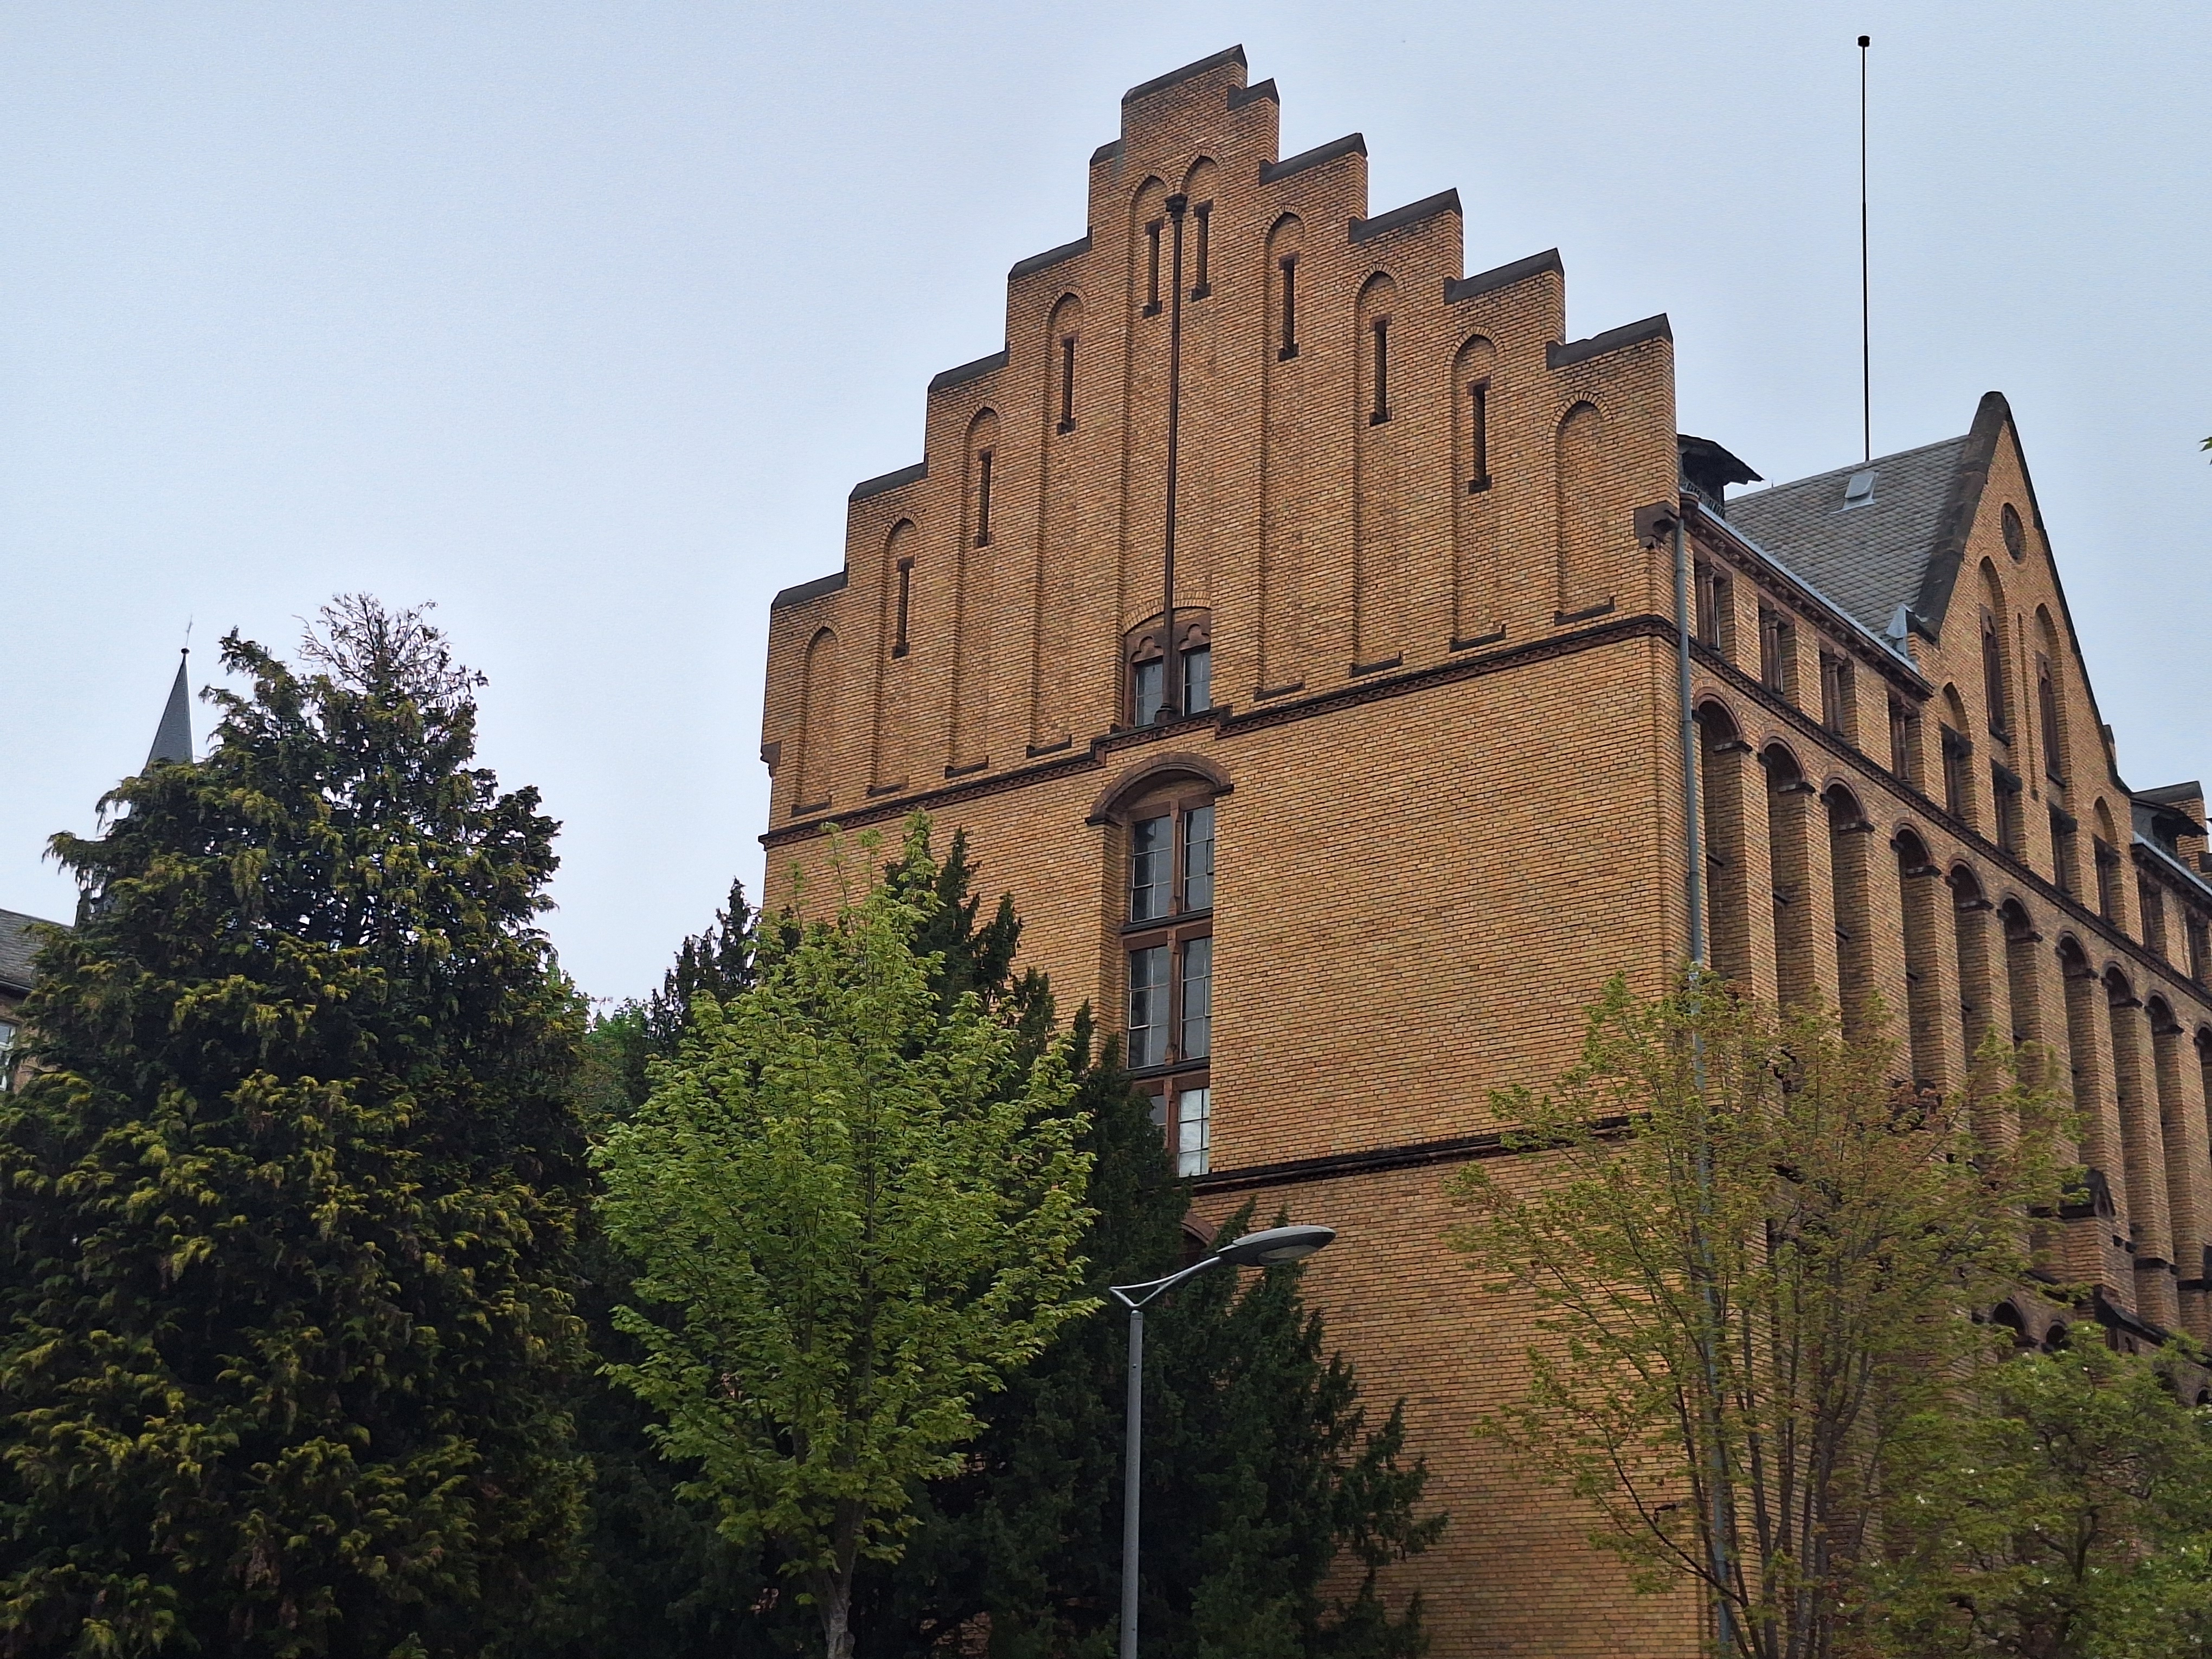
Building: Universitätsstraße 25